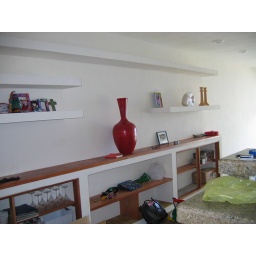
shelf wall, our side minus doors below